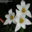
Label: tulip